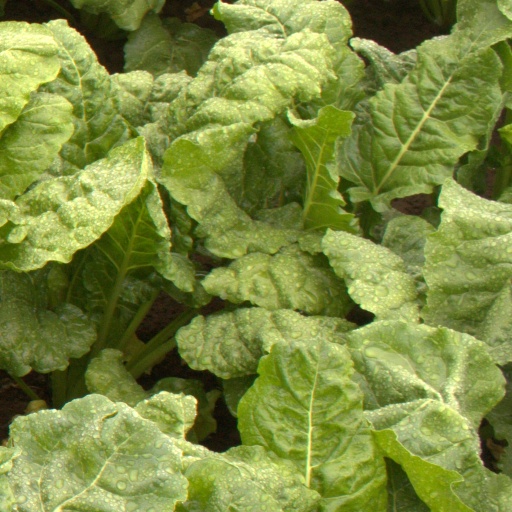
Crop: sugar beet